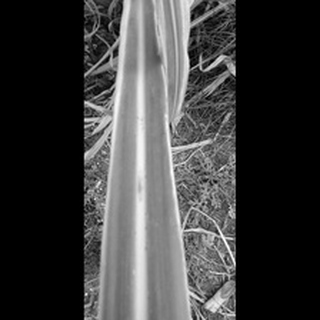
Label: sugarcane_red_rot